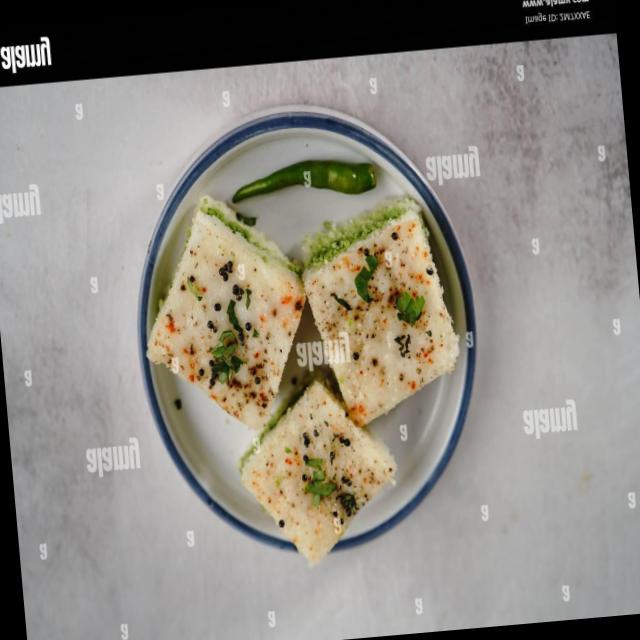
Dish: dhokla